2018 North Korea–United States Singapore Summit

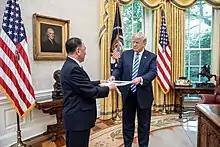
North Korea's Vice Chairman Kim Yong-chol delivers a personal letter from Kim to Trump, in the White House Oval Office on June 1, 2018.

On March 31 and possibly also April 1, then-CIA director Mike Pompeo had secretly met with Kim in Pyongyang to lay the groundwork for the summit, including their discussing possible venues. On April 17, on the day of a meeting at Mar-a-Lago of Trump with Prime Minister of Japan Shinzō Abe, sources revealed to reporters the identities involved in the discussions in Pyongyang.